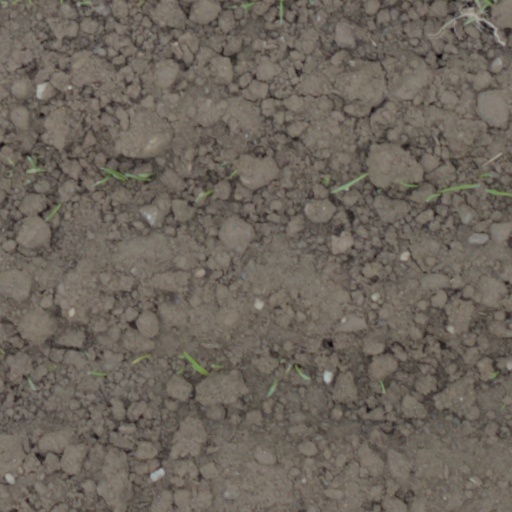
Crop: wheat